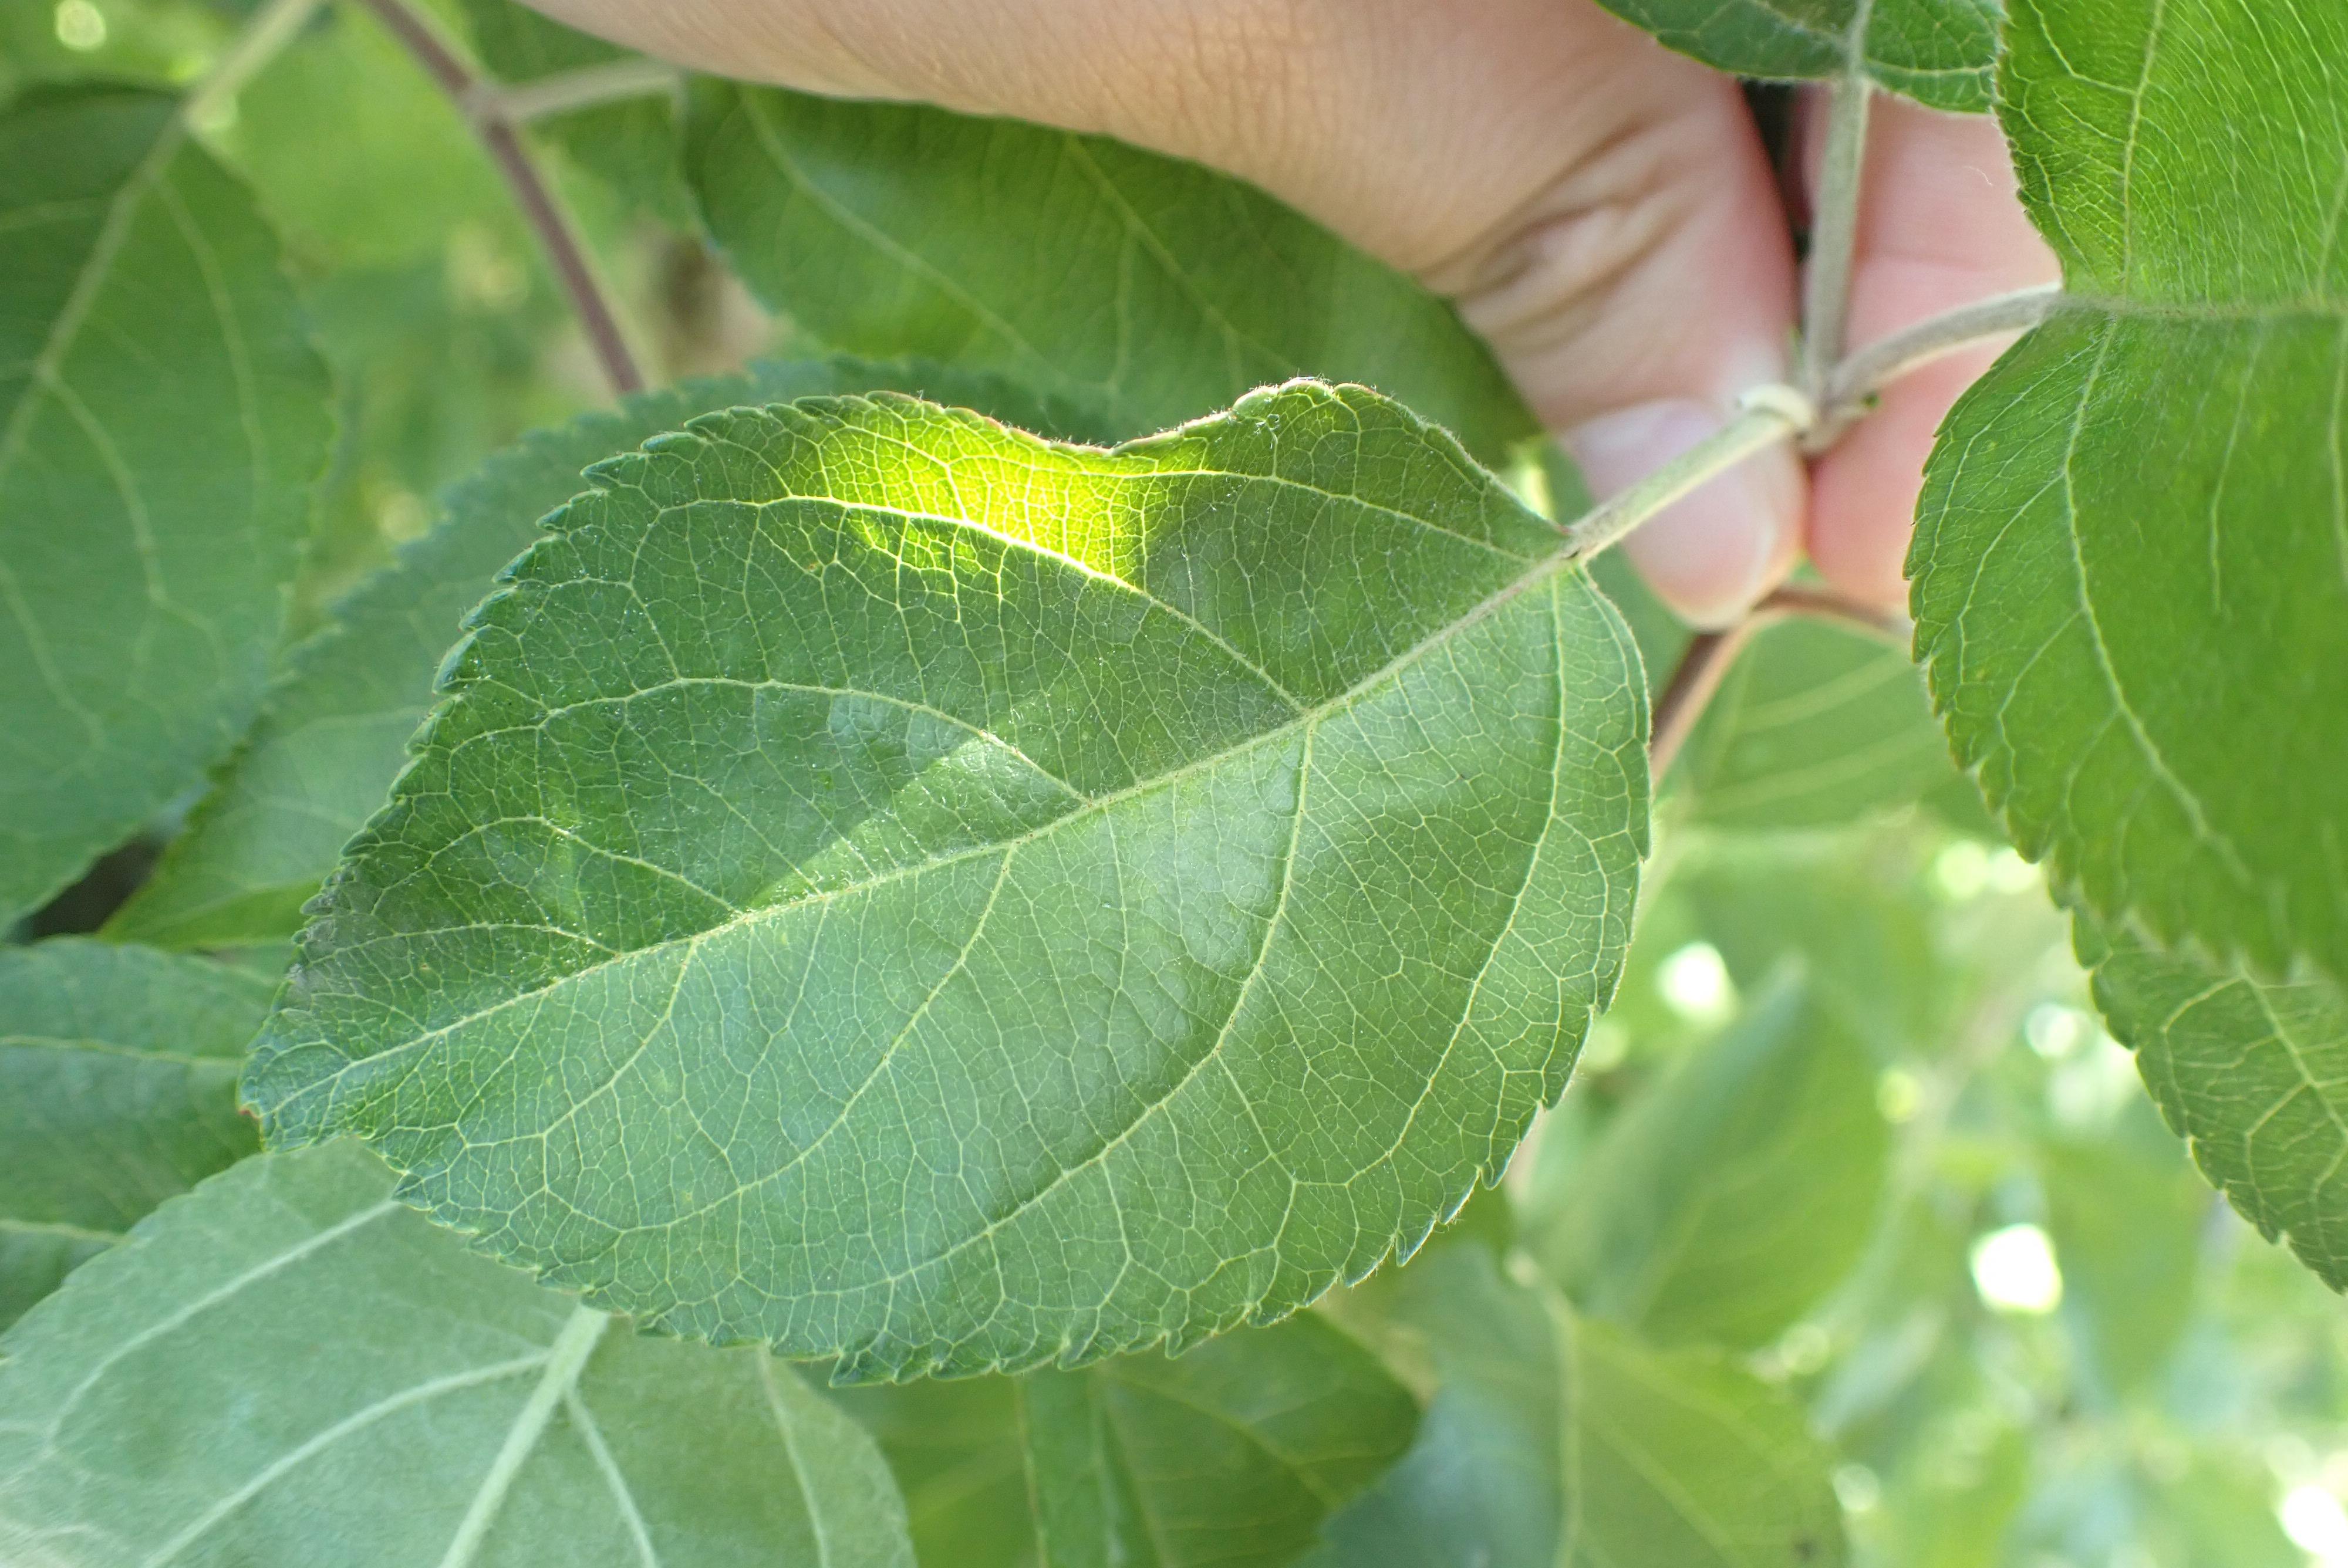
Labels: healthy